Hasan-i Sabbah

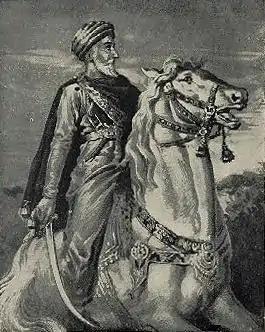
Engraving of Hasan al-Sabbah riding a horse

The possibly autobiographical information found in "Sargozasht-i Seyyednā" is the main source for Hasan's background and early life. According to this, Hasan al-Sabbāh was born in the city of Qom, Persia in the 1050s to a family of Twelver Shia. His father, a Kufan Arab reportedly of Yemenite origins, had left the Sawād of Kufa, Iraq, to settle in the town of Qom, one of the first centres of Arab settlement in Persia and a stronghold of Twelver Shia.